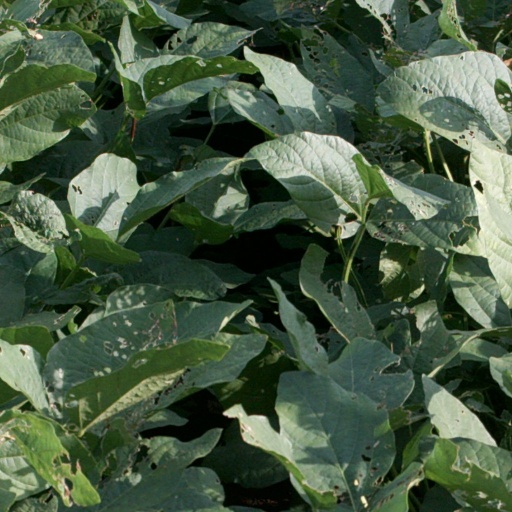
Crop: soybean